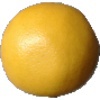
Label: white_grapefruit